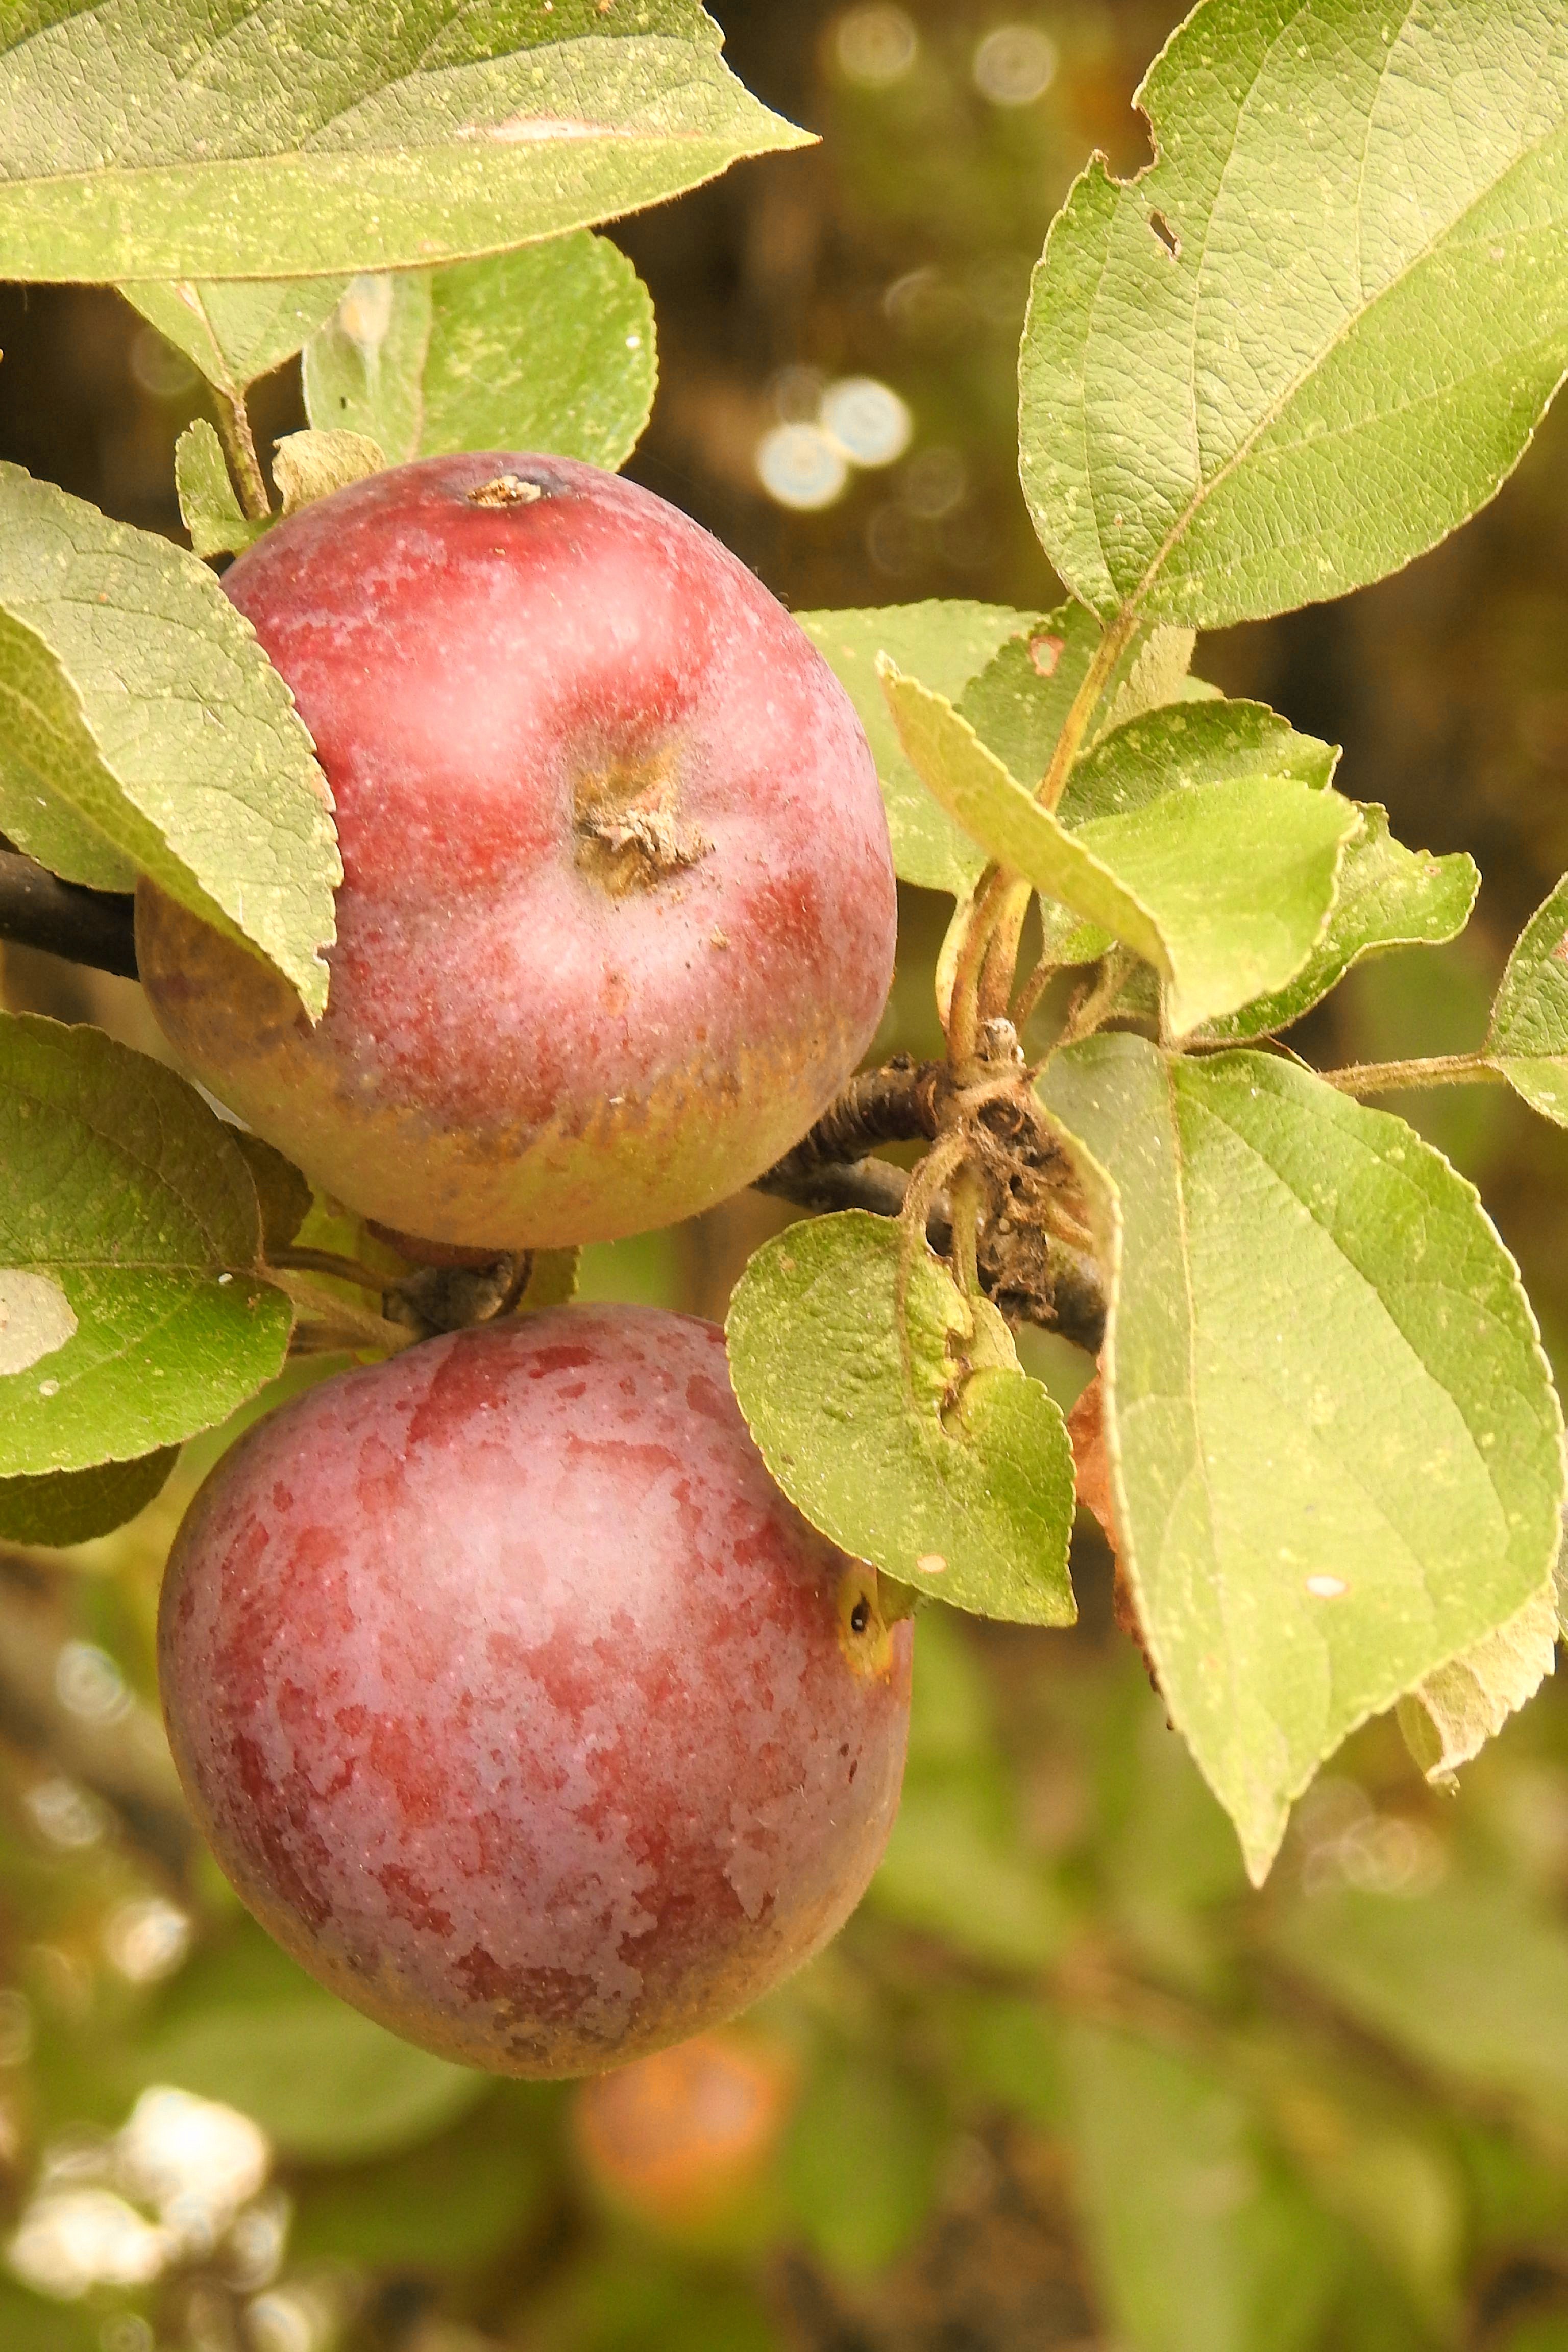
apple, tree, branch, plant, fruit, flower, ripe, food, produce, shrub, fruits, apple tree, flowering plant, rose family, acerola, malpighia, browned, damson, land plant, rose order